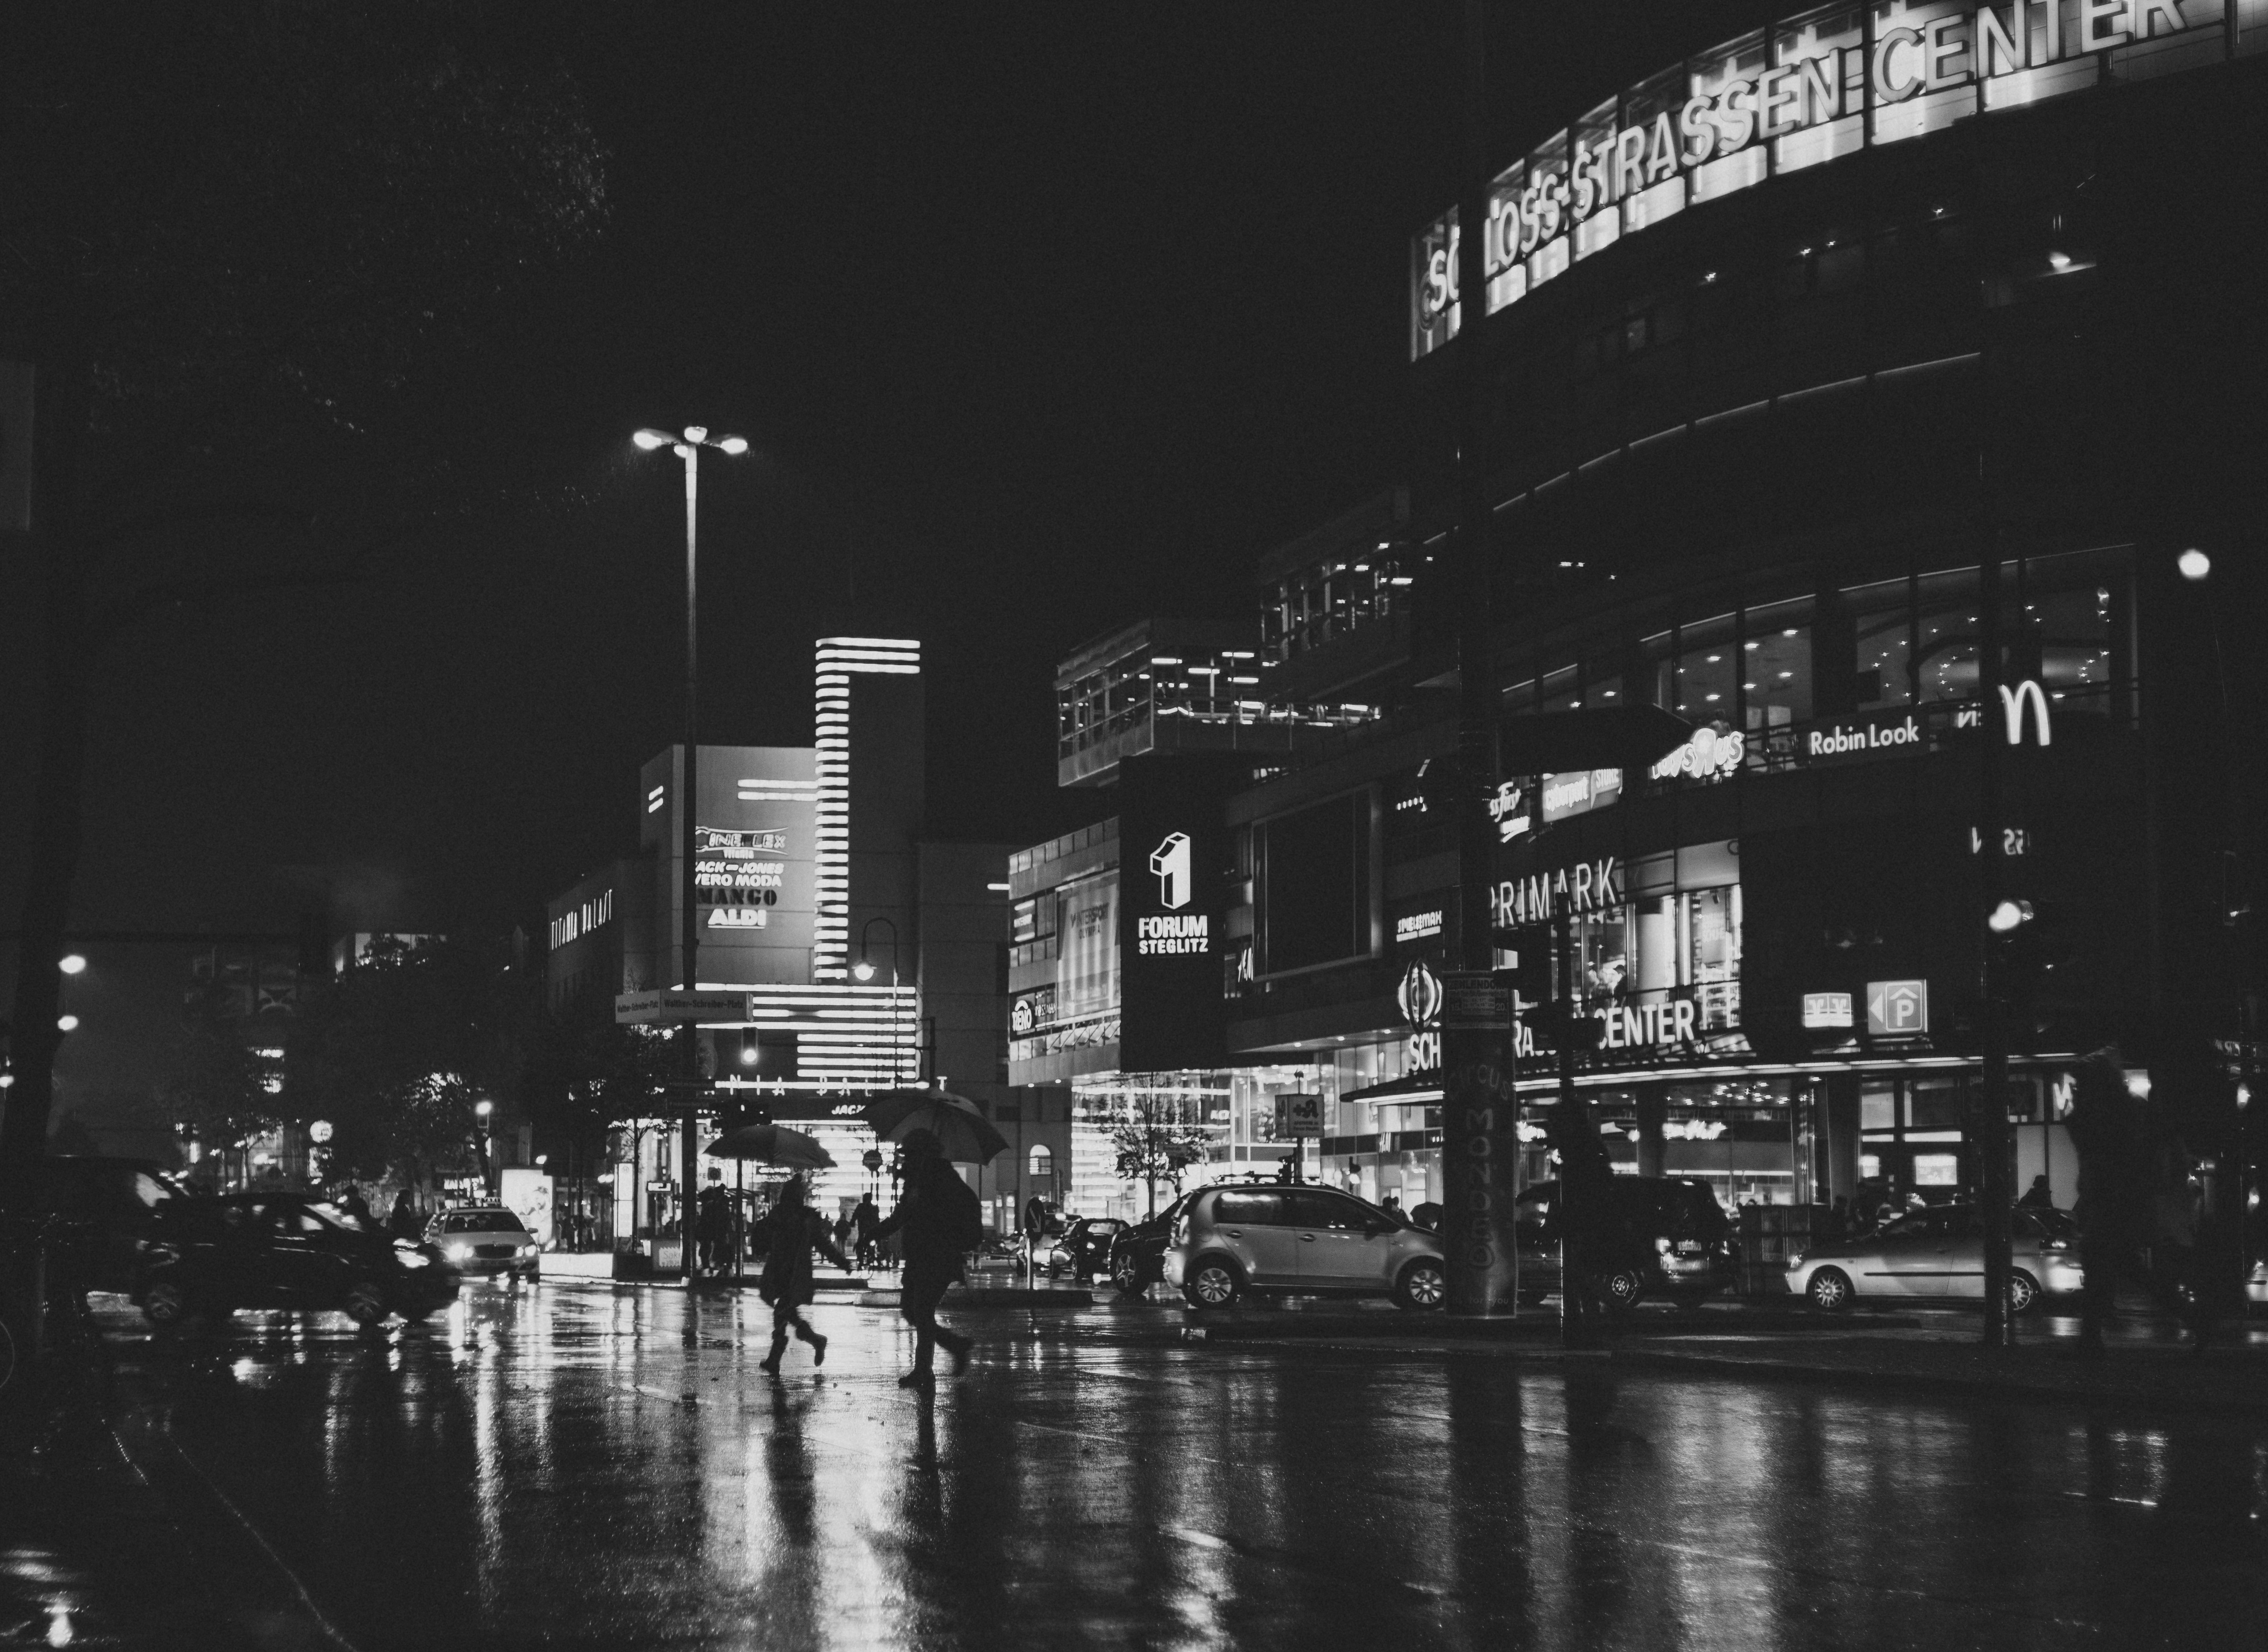
black and white, skyline, street, night, photography, vintage, retro, rain, old, city, urban, cityscape, dark, weather, frame, darkness, black, monochrome, art, full, 50mm, stadt, germany, deutschland, berlin, kunst, nacht, sony, regen, leica, summicron, strase, wetter, metropolis, schlossstrasse, steglitz, alpha7r22, monochrome photography, film noir, human settlement